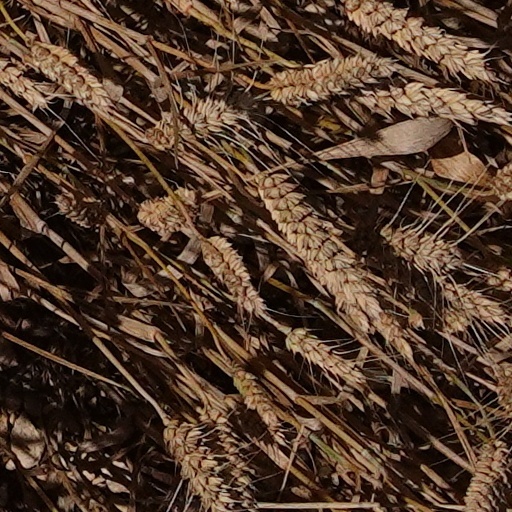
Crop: wheat